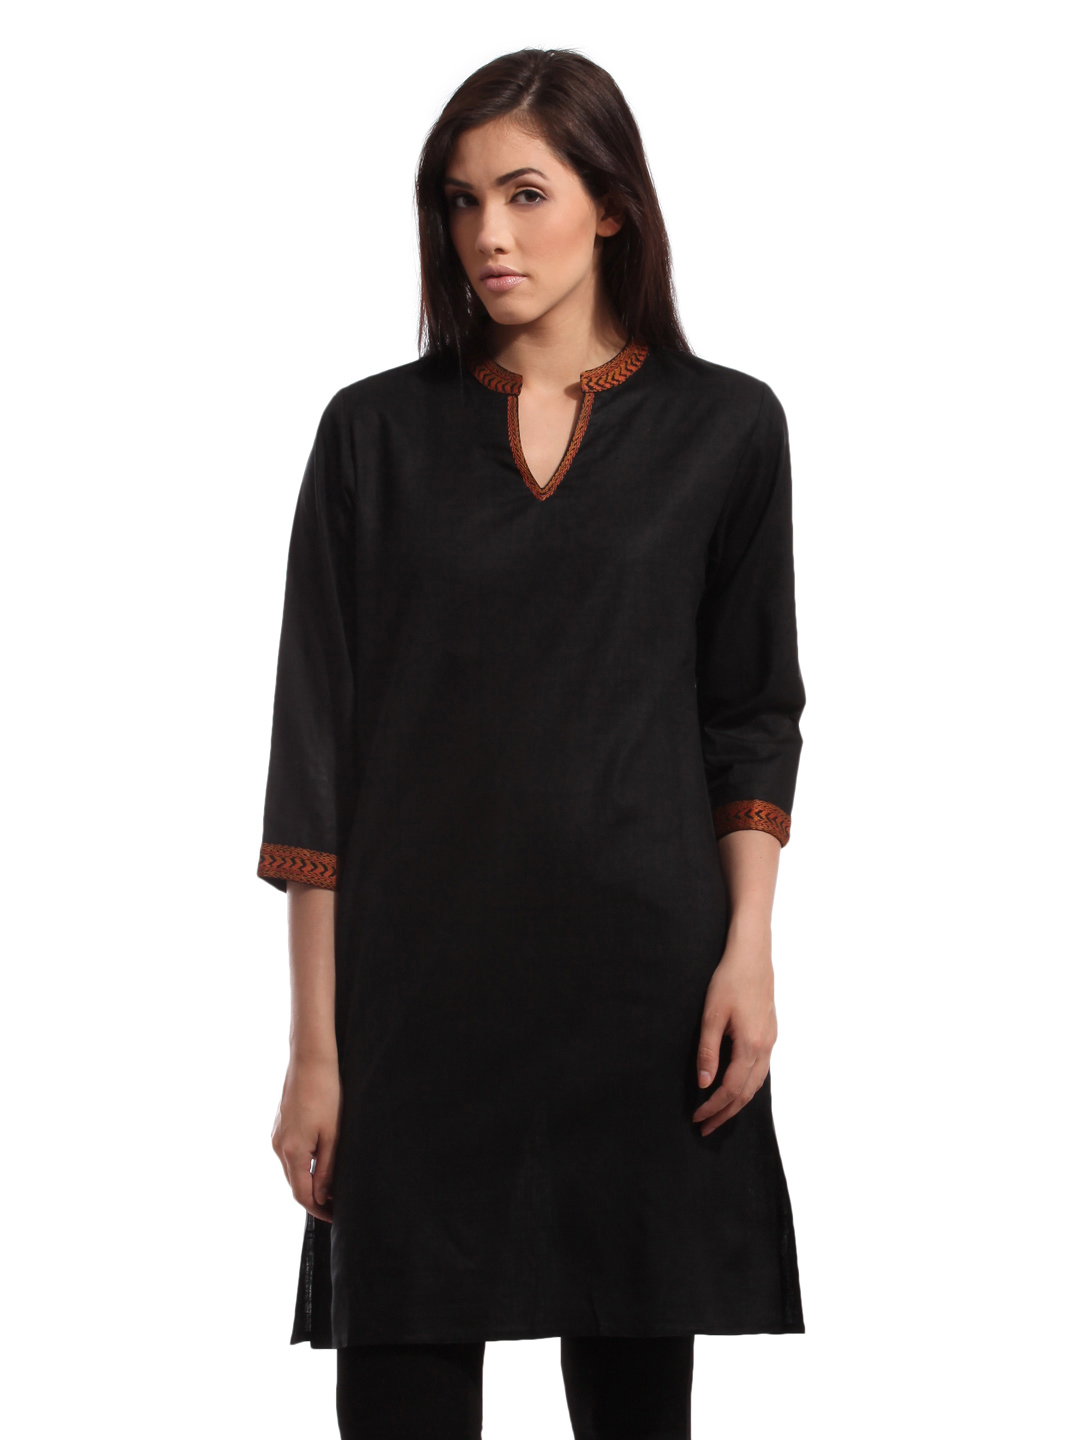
Fabindia Women Silk Black Kurta
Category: Apparel / Topwear / Kurtas
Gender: Women
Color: Black
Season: Summer 2012
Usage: Ethnic